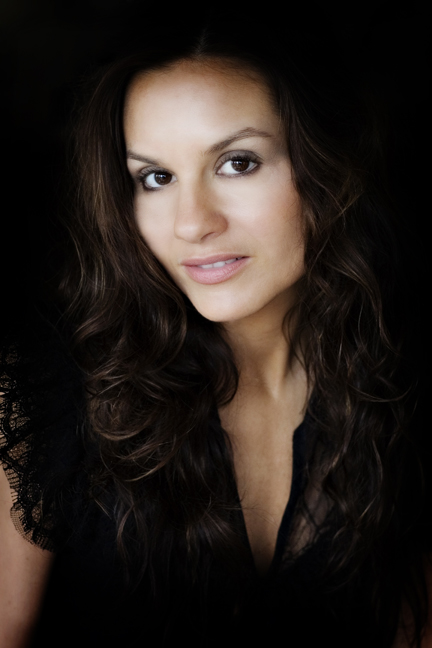
แครา ดีโอกวาร์ดี

| name = แครา ดีโอกวาร์ดี
| image = Kara DioGuardi.jpg
| caption = ดีโอกวาร์ดี ใน ค.ศ. 2005
| image_size = 220x324px
| background = non_performing_personnel
| birth_name = แครา เอลิซาเบธ ดีโอกวาร์ดี
| birth_place = ออสซินิง (รัฐนิวยอร์ก)|ออสซินิง, รัฐนิวยอร์ก, สหรัฐอเมริกาKinon, Christina. "'American Idol' judge Kara DioGuardi stole show - at 12" , "Daily News (New York)", August 27, 2008.
| origin = นิวโรเชลล์ (รัฐนิวยอร์ก)|นิวโรเชลล์, รัฐนิวยอร์ก, สหรัฐอเมริกา
|alma_mater = Duke University
| instrument = การร้องเพลง|ร้องนำ, เปียโน, กีตาร์
| genre = ป็อปร็อก
| occupation = นักแต่งเพลง, โปรดิวเซอร์เพลง, ฝ่ายคัดสรรและพัฒนาศิลปิน, music publisher (popular music)|นักจัดจำหน่ายดนตรี, นักร้อง, ผู้มีชื่อเสียงทางโทรทัศน์, arrangement|นักเรียบเรียงดนตรี
| years_active = 1999–ปัจจุบัน
| label = Interscope Records|Interscope, The Rocket Record Company|Rocket (Platinum Weird) Warner Bros. Records|Warner Bros. (A&R)
แครา เอลิซาเบธ ดีโอกวาร์ดี ( เกิด 9 ธันวาคม ค.ศ. 1970) เป็นนักร้องนักแต่งเพลง โปรดิวเซอร์เพลง นักจัดจำหน่ายดนตรี ผู้บริหารฝ่ายคัดสรรและพัฒนาศิลปิน คีตกวี และผู้มีชื่อเสียงทางโทรทัศน์ชาวอเมริกัน เธอเขียนเพลงแนวป็อปร็อกเป็นหลัก ดีโอกวาร์ดีทำงานให้นักร้องที่มีชื่อเสียงมากมาย ยอดขายอัลบั้มที่มีเพลงของเธอทำยอดขายได้ 160 ล้านชุดทั่วโลก ดีโวกวาร์ดีเป็นนักเขียนที่ได้เข้าชิงรางวัลแกรมมี เป็นผู้ชนะรางวัลมิวสิกฟอร์ไลฟ์อะวอร์ดของแนมม์ 2011 ชนะรางวัลซองไรเตอร์ไอคอนอะวอร์ดของเอ็นเอ็มพีเอ 2009 และป็อปซองไรเทอร์ออฟเดอะเยียร์ของบีเอ็มไอ 2007 และได้รับรางวัลของบีเอ็มไออีกกว่า 19 รางวัลในฐานะร่วมแต่งเพลงจนถูกเปิดในวิทยุมากที่สุด
== อ้างอิง ==
หมวดหมู่:นักร้องหญิงชาวอเมริกัน
หมวดหมู่:ผู้มีชื่อเสียงทางโทรทัศน์ชาวอเมริกัน
หมวดหมู่:ชาวอเมริกันเชื้อสายแอลเบเนีย
หมวดหมู่:ชาวอเมริกันเชื้อสายอิตาลี